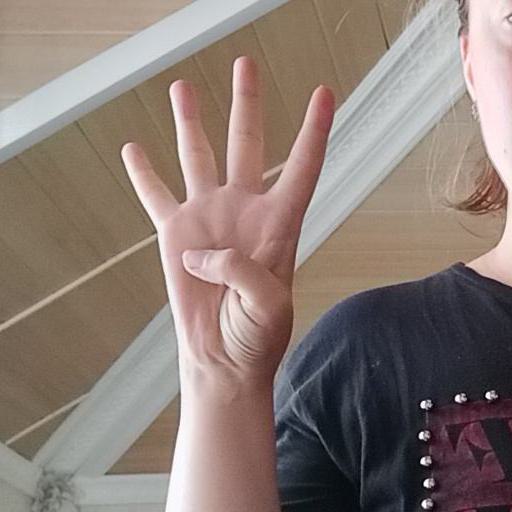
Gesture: four